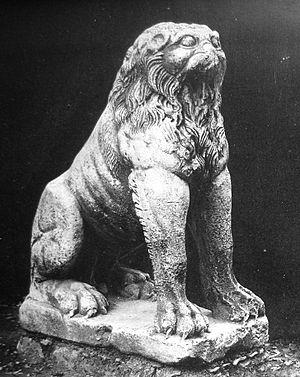
Le Palais de Boucoléon est un ensemble situé à Constantinople, composé jadis d’un port artificiel construit au IVᵉ siècle et de plusieurs palais construits par Nicéphore II Phocas. Considéré comme la « résidence maritime des Empereurs », il faisait partie du domaine impérial du Palais Sacré.
Les murailles de Constantinople sont une série de remparts défensifs qui entourent et protègent la cité de Constantinople depuis sa fondation par Constantin Iᵉʳ comme la nouvelle capitale de l'Empire romain. Au travers de divers ajouts et modifications tout au long de son histoire, elles sont le dernier grand système de fortification de l'Antiquité et l'un des systèmes défensifs les plus complexes et les plus élaborés qui aient existé.